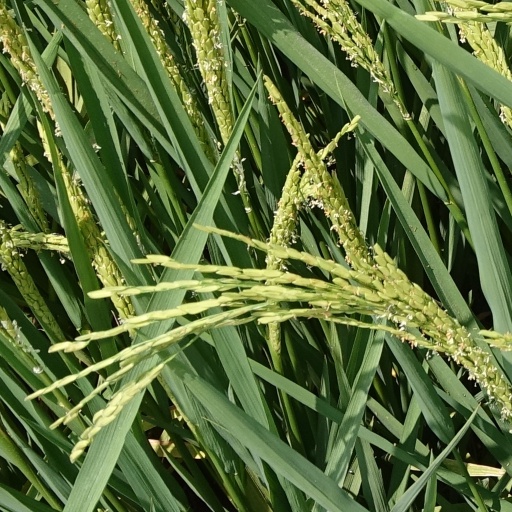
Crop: rice